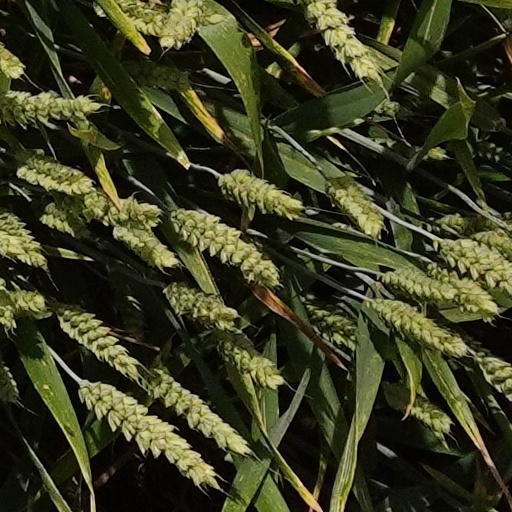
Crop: wheat